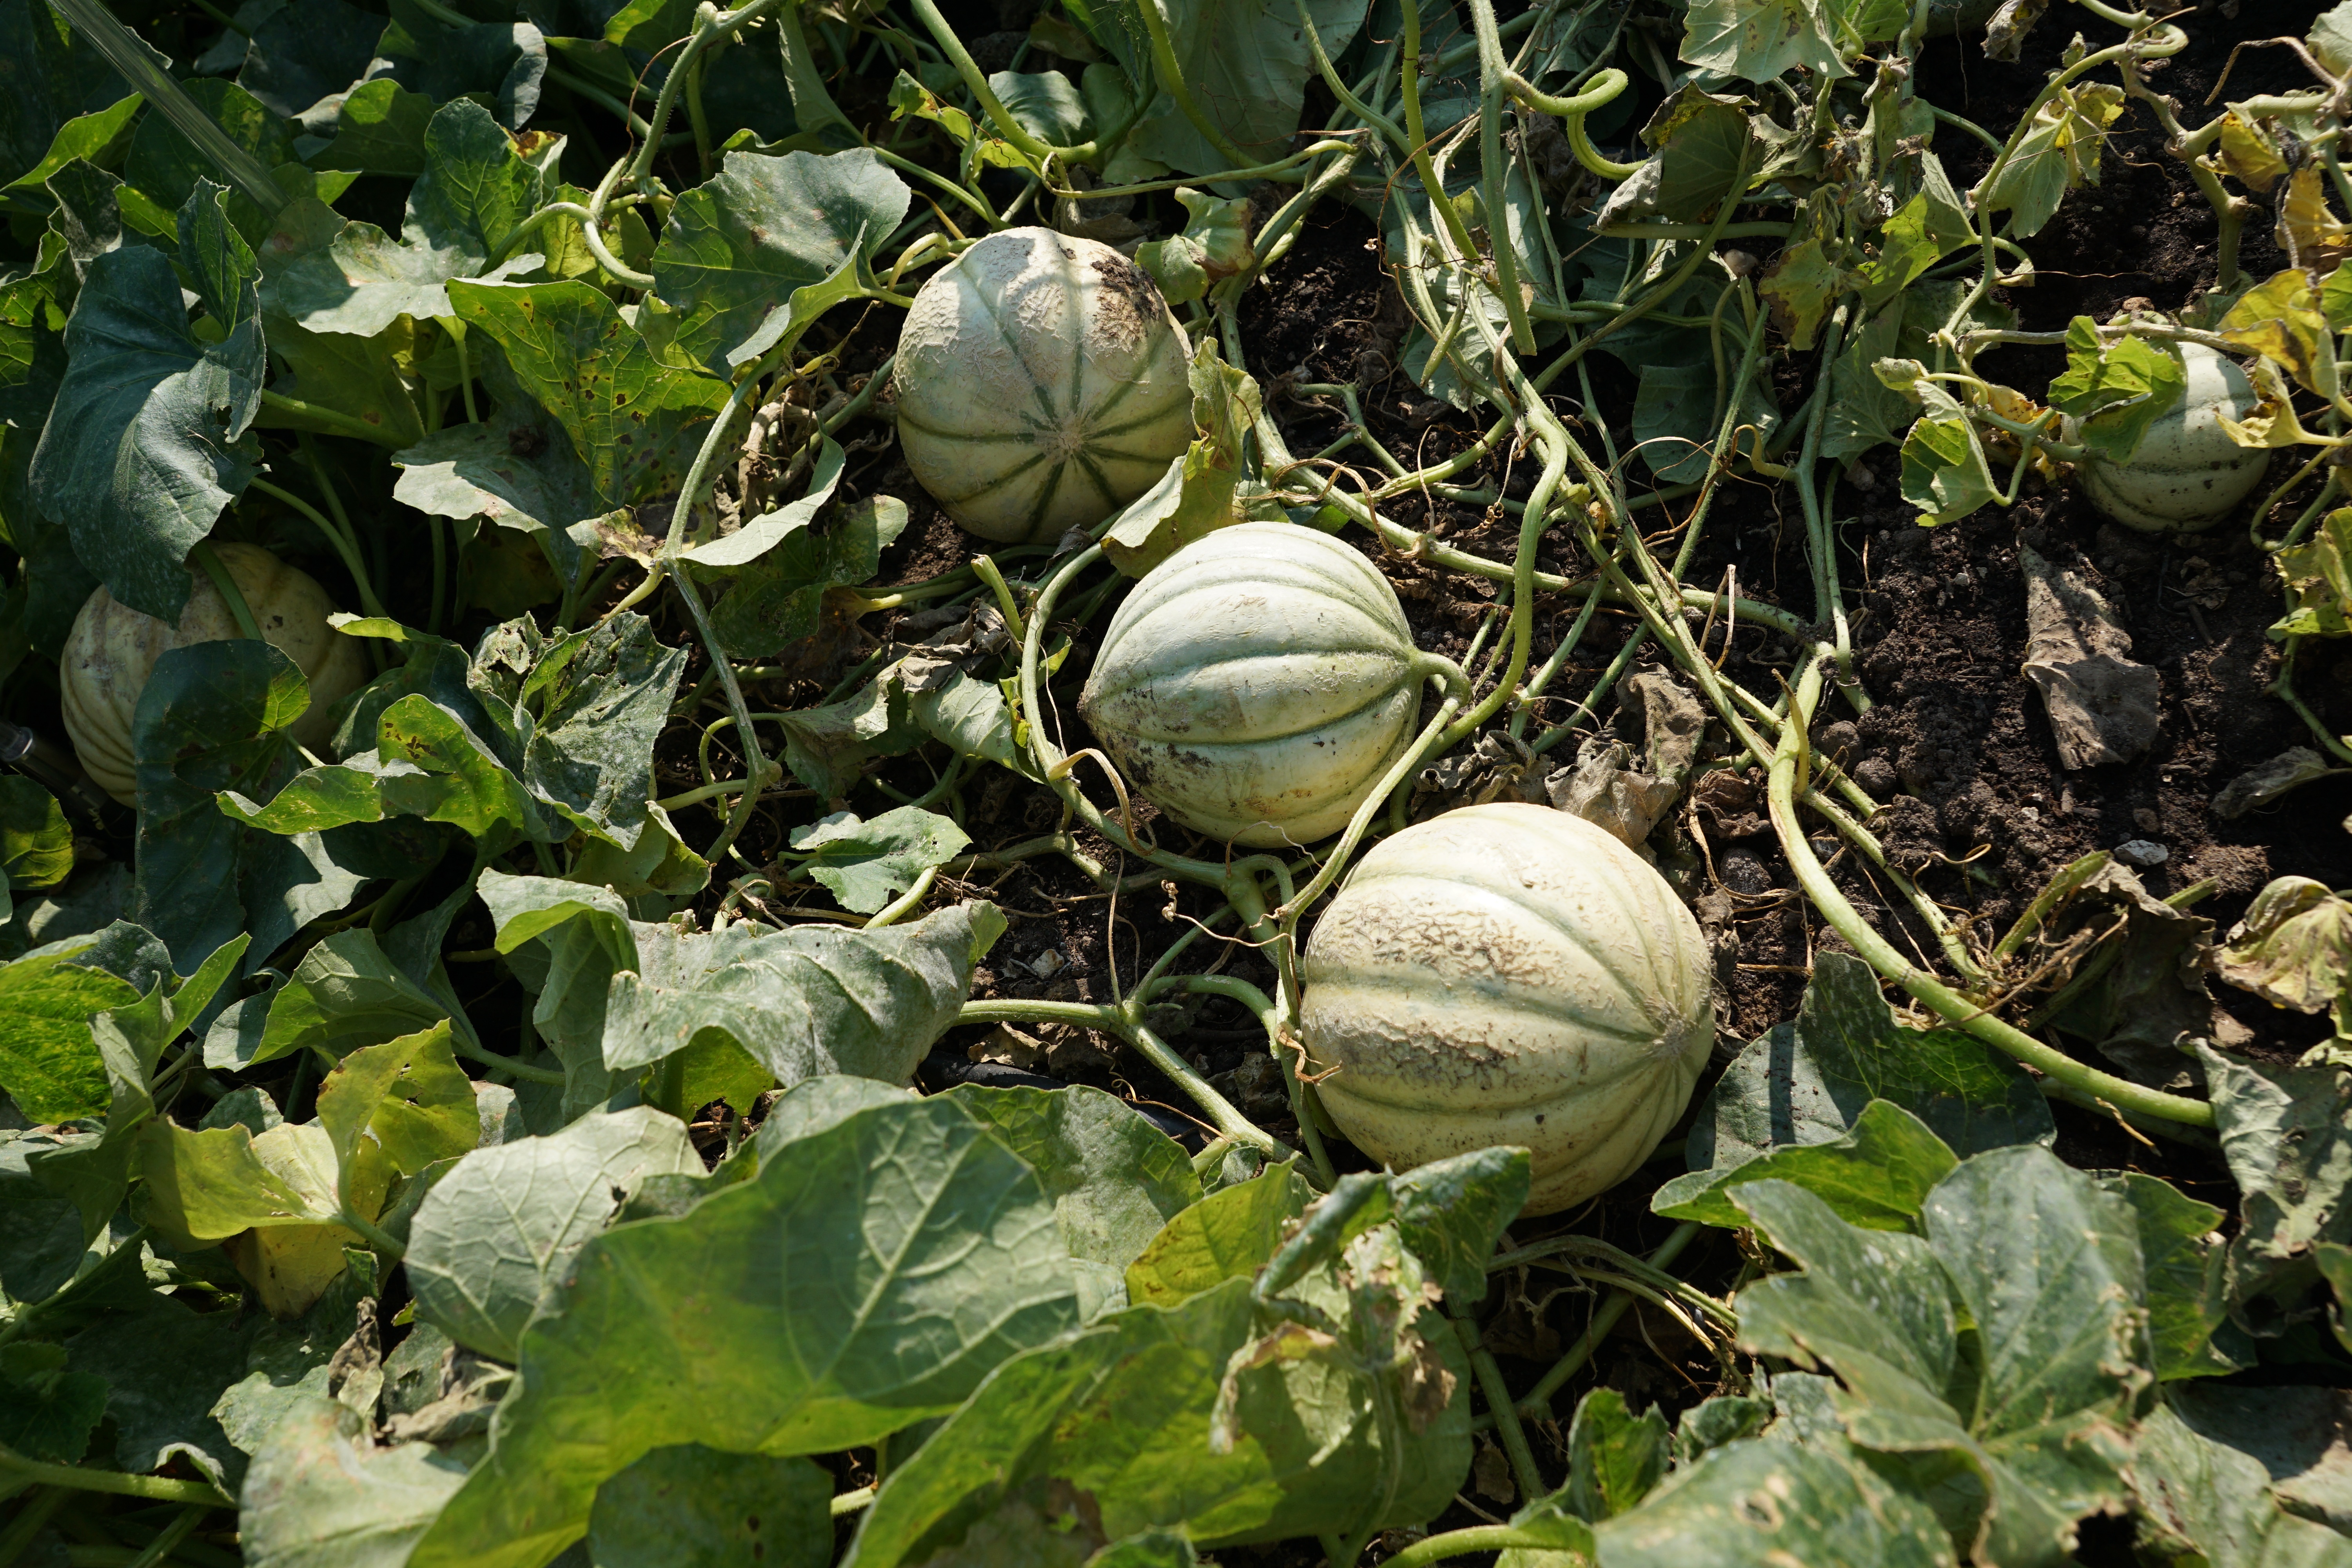
plant, flower, food, green, produce, vegetable, botany, garden, flora, gourd, earth, cantaloupe, flowering plant, land plant